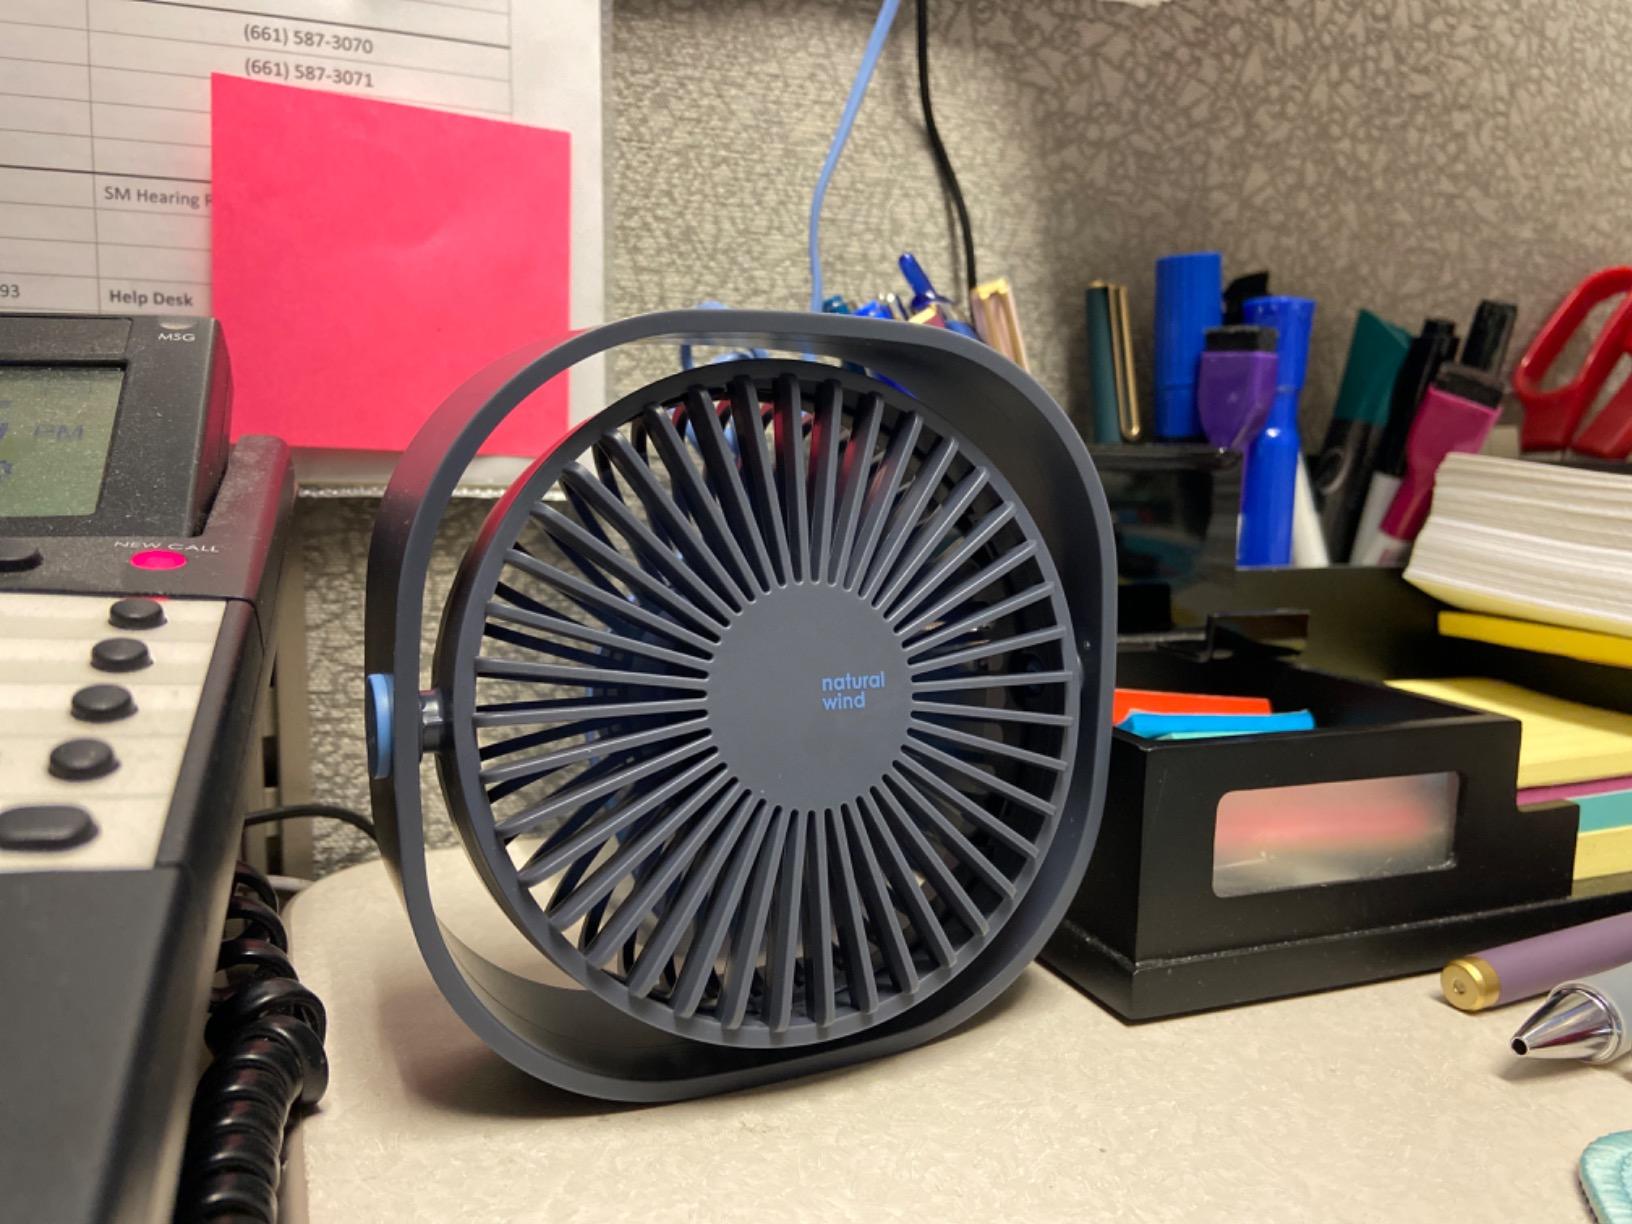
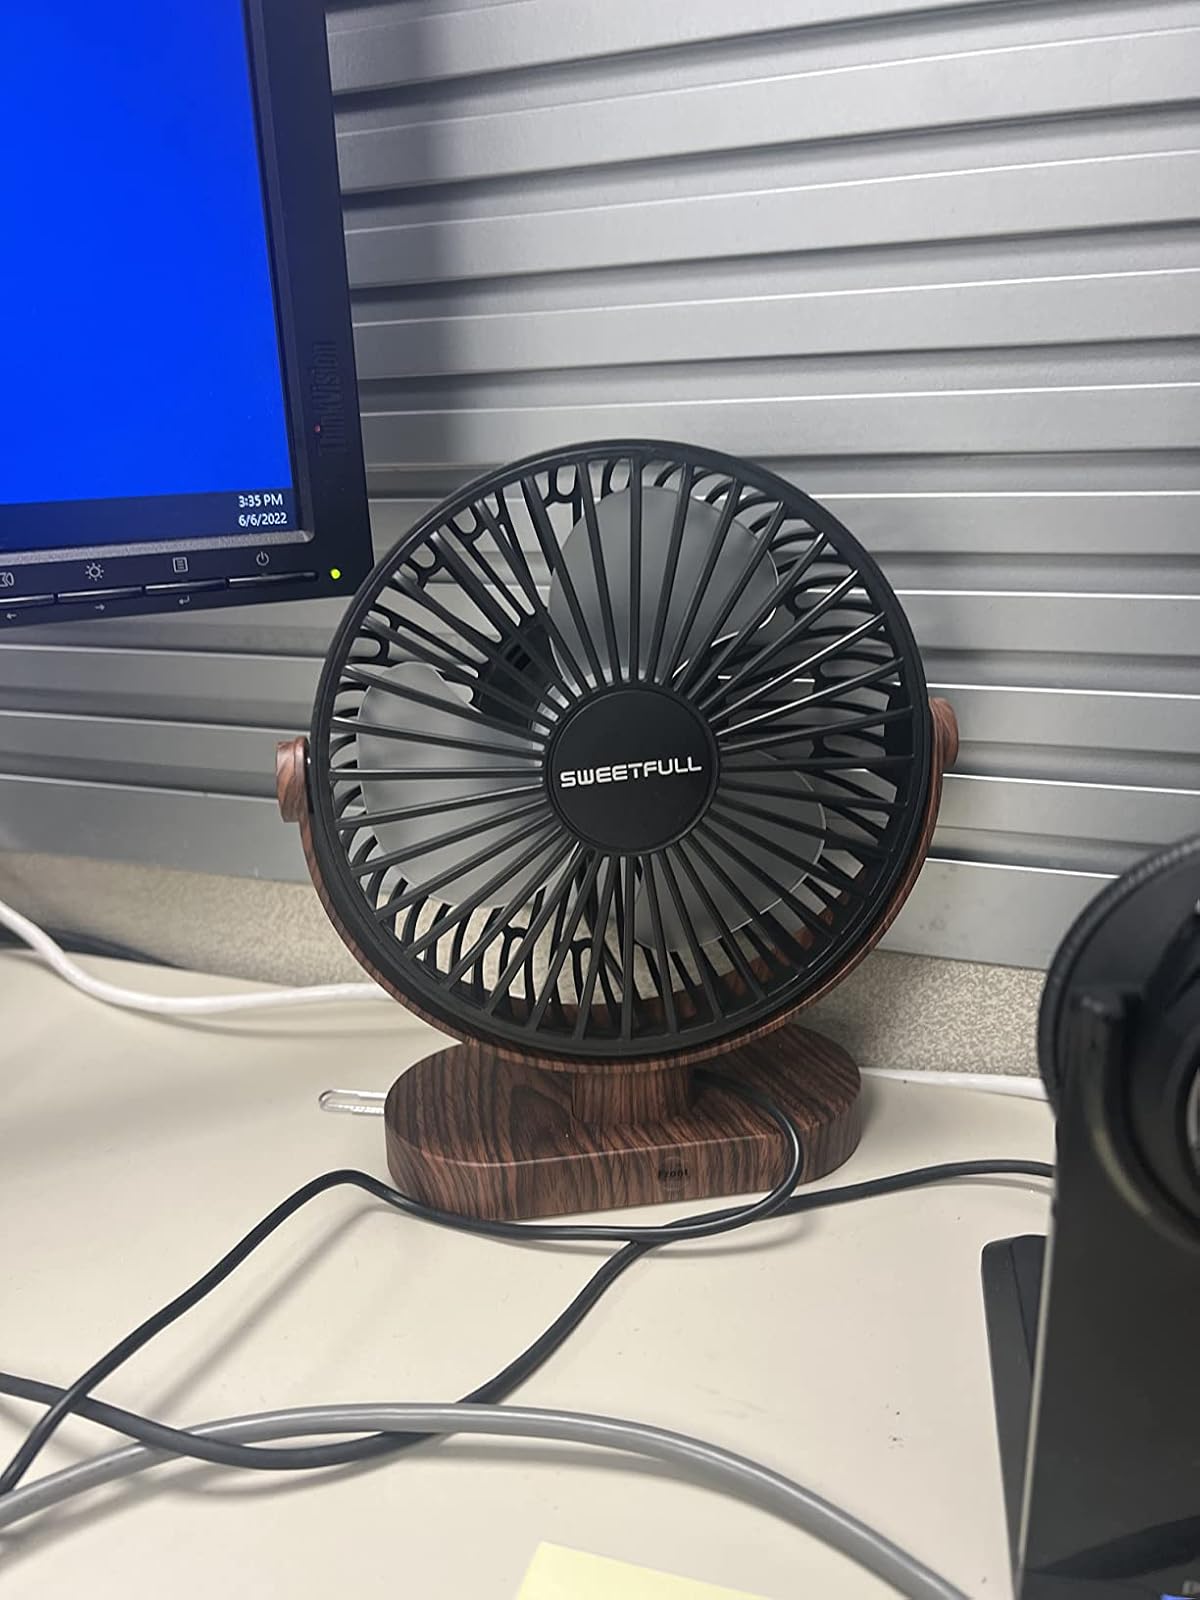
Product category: fan
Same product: no